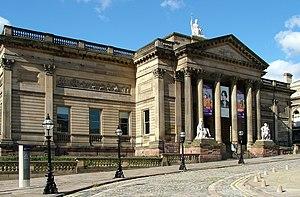
La Walker Art Gallery est un musée des beaux-arts situé à Liverpool qui abrite la plus importante collection d'œuvres d'art du Royaume-Uni hors de Londres. Il est surnommé la National Gallery du nord.
Les National Museums Liverpool, abrégé en NML, connu avant 2003 sous le nom de National Museums and Galleries on Merseyside, regroupe plusieurs musées et galeries d'art de Liverpool et de ses environs. Tous ces musées sont libres d'accès. C'est un non-departmental public body sous la tutelle du département de la Culture, des Médias et du Sport britannique.